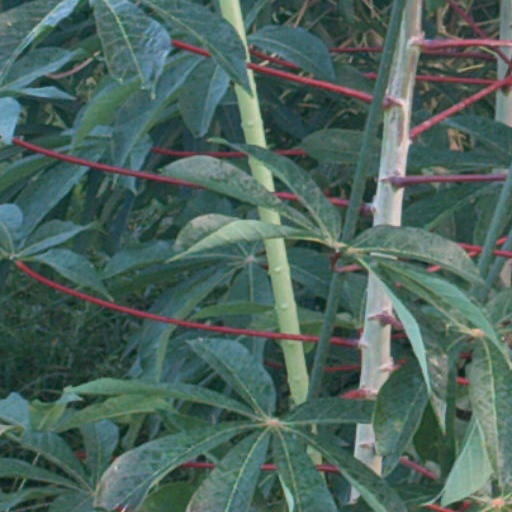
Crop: cassava